Dragan Čadikovski

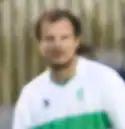
Čadikovski in 2011

Dragan Čadikovski (born 13 January 1982) is a Serbian-born Macedonian former professional footballer who played as a striker. He also holds Slovenian citizenship.